McDonnell Douglas AV-8B Harrier II

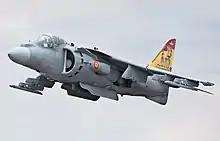
An EAV-8B Harrier II performing at RIAT in 2019

The AV-8B is to be replaced by the F-35B version of the Lockheed Martin F-35 Lightning II, which was planned to enter service in 2012. The USMC had sought a replacement since the 1980s and has argued strongly in favor of the development of the F-35B. The Harrier's performance in Iraq, including its ability to use forward operating bases, reinforced the need for a V/STOL aircraft in the USMC arsenal. In November 2011, the USN purchased the UK's fleet of 72 retired BAe Harrier IIs (63 single-seat GR.7/9/9As plus 9 twin-seat T.12/12As) and replacement engines to provide spares for the existing USMC Harrier II fleet. Although the March 2012 issue of the magazine "AirForces Monthly" states that the USMC intended to fly some of the ex-British Harrier IIs, instead of using them just for spare parts, the Naval Air Systems Command (NAVAIR) has since stated that the USMC has never had any plans to operate those Harriers.